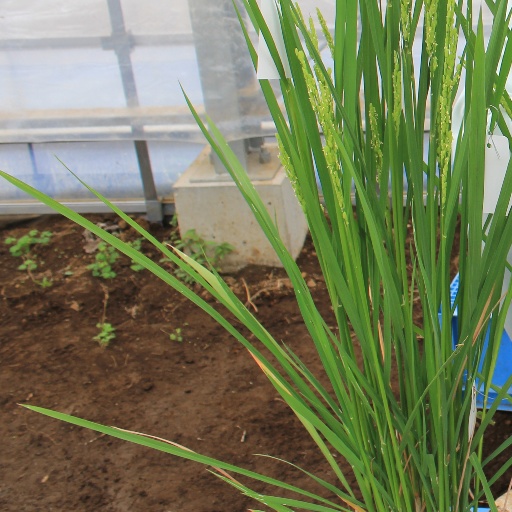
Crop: rice